Issa Qaraqe

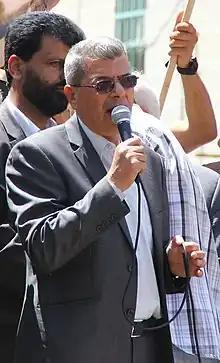

Issa Qaraqe (born; 27 December 1961) is a Palestinian politician who has held various positions in the Palestinian Authority.